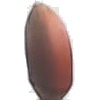
Label: hazelnut